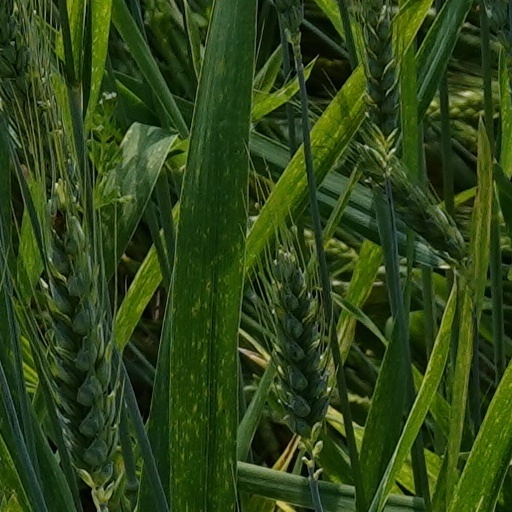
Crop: wheat